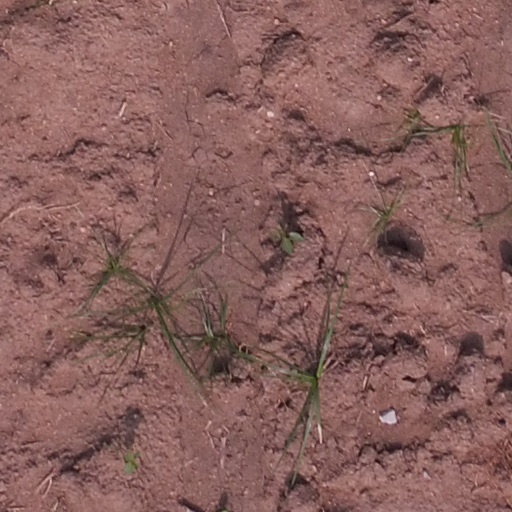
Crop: maize; corn